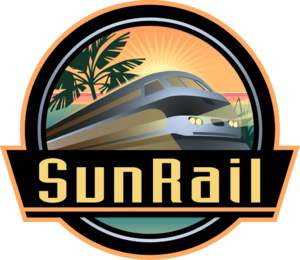
SunRail est un projet de ligne de train de banlieue dans la région du Grand Orlando, en Floride, aux États-Unis. La ligne reliera Poinciana à la ville de DeLand, en passant par le centre-ville d'Orlando. La ligne fera 61 miles, soit 98 kilomètres, et comportera dix-sept stations.